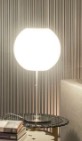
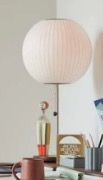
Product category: misc
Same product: yes